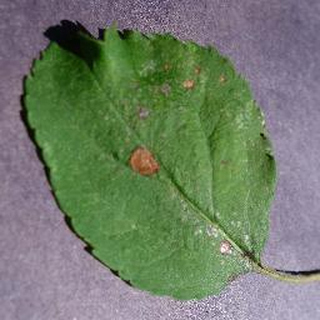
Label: apple_black_rot